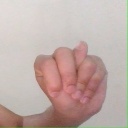
अक्षर: न